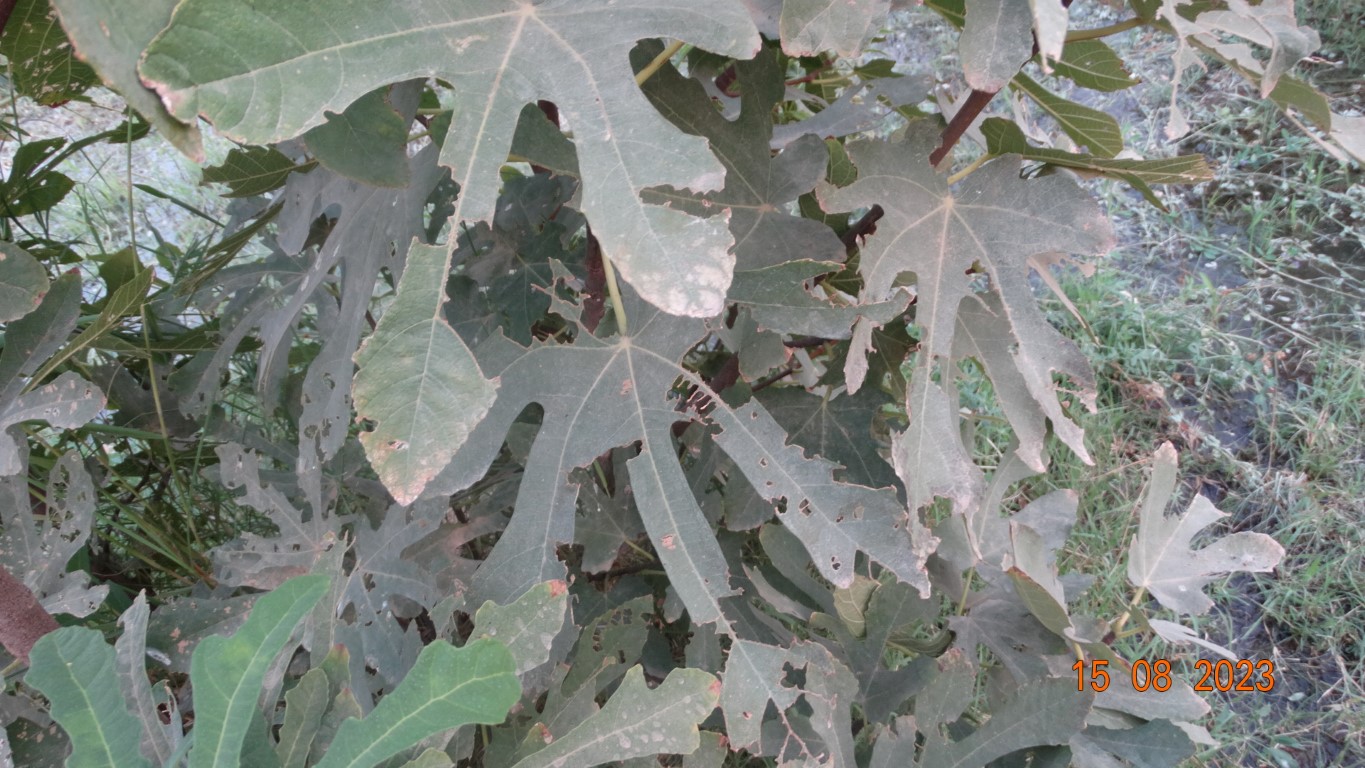
Label: infected